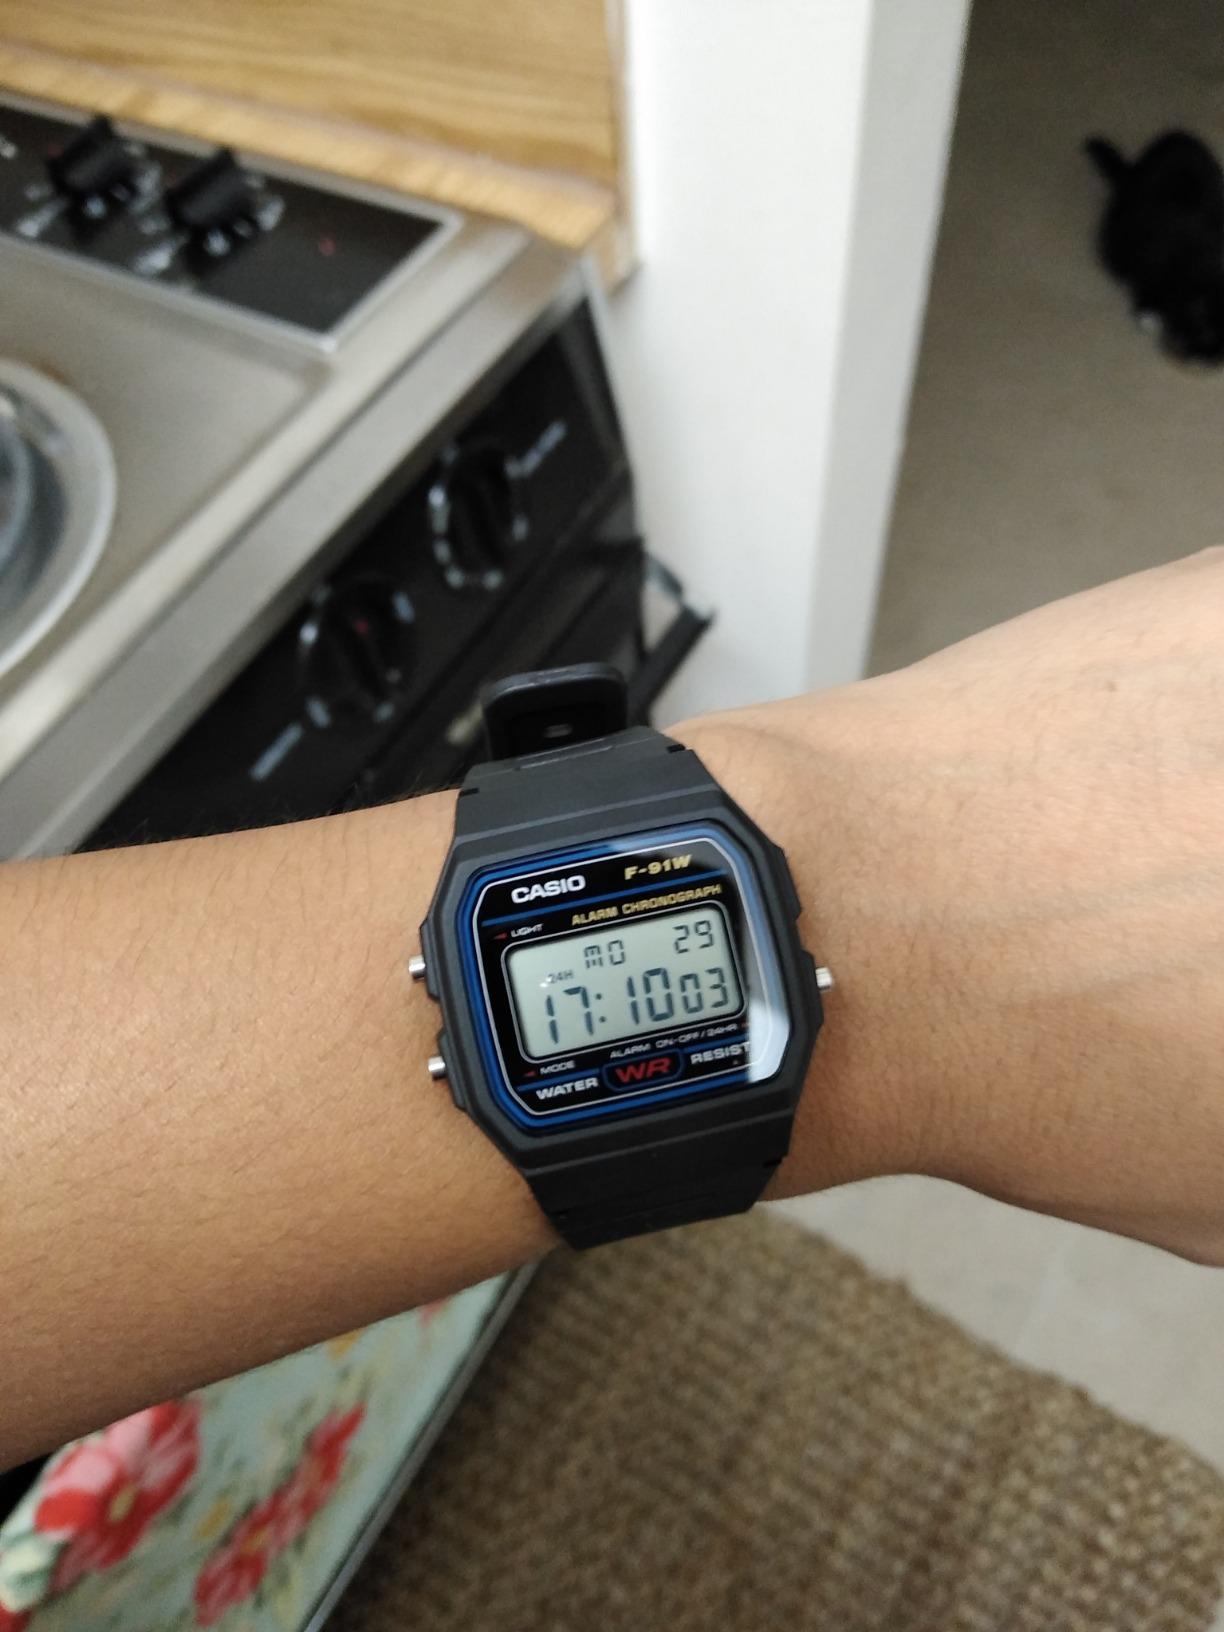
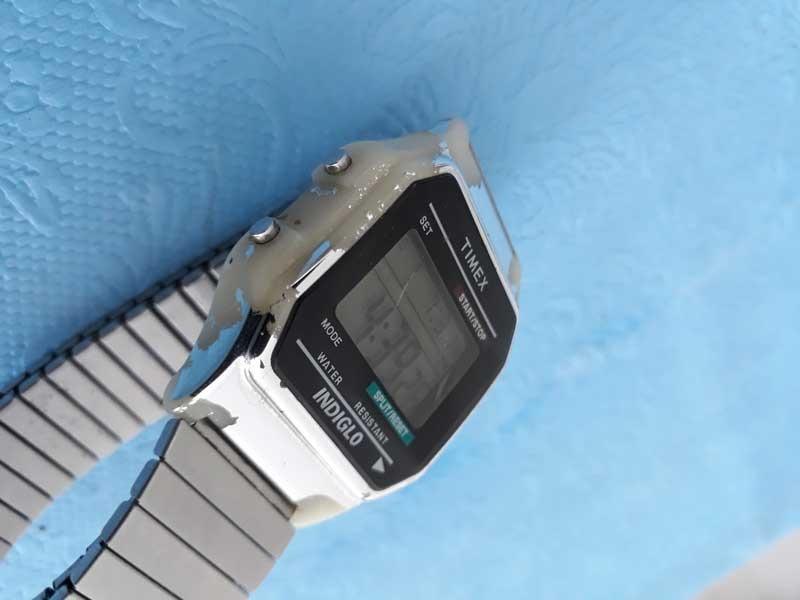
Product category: accessories_watch
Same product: no